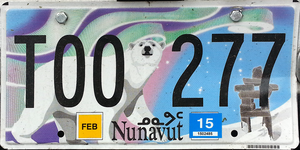
Plaque d'immatriculation pour remorque du terrritoire de Nunavut, dans l'Arctique canadien. A partir de juillet 2012, ces plaques remplacent les anciennes, en forme d'ours polaire. 183 Nunavummiuts ont présenté 200 suggestions. Le cabinet des ministres du Nunavut a choisi le gagnant, Ron Froese d'Iqualuit qui a mérité un prix de 1500 $.